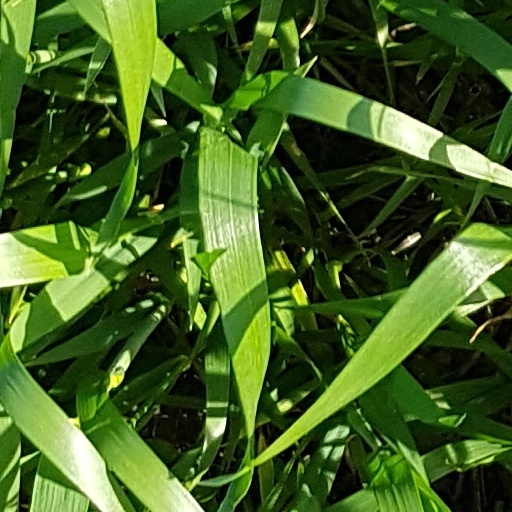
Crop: wheat